Order of the Auspicious Stars

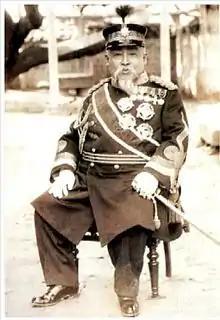
Prince Heungchin wearing his Grand Cordon of Auspicious stars

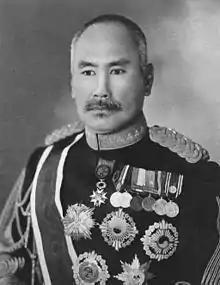
Hasegawa Yoshimichi wearing the Grand Cordon of Order of the Auspicious Stars

ThenOrder of the Auspicious Stars was divided into two types: the Grand Cordon and the medal. Perimeter of Grand Cordon was 7.5 centimeters. In the red central circle, surrounded by white lines, silver-white stars are arranged in three directions. Cucumber leaves encircle the central circle, followed by silver-white rays are arranged in a cross shape. Three white oyster flowers are placed in each space between the rays. On the reverse of medal, '瑞星大勳' (서성대훈) was engraved. The Medal was the same as the Grand Cordon, except its perimeter was 6 centimeters.